Avenue de Sceaux

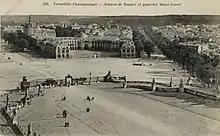
Panoramic view of Avenue de Sceaux and the Saint-Louis district (early 20th-century postcard).

Initially, the plan was to extend the avenue de Sceaux to the south-east, so that the Palace of Fontainebleau could be reached via the town of Sceaux. But the project was aborted, and the avenue remained as it was, ending in a dead end The project was thwarted by the installation of two huge reservoirs in the Bois Saint Martin by engineer Gobert to receive water from the Buc aqueduct. Located at the end of the avenue, they closed it off for good.